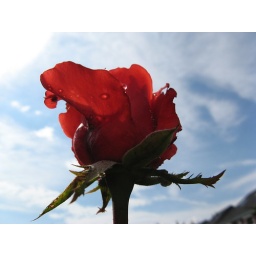
Rose in the blue sky